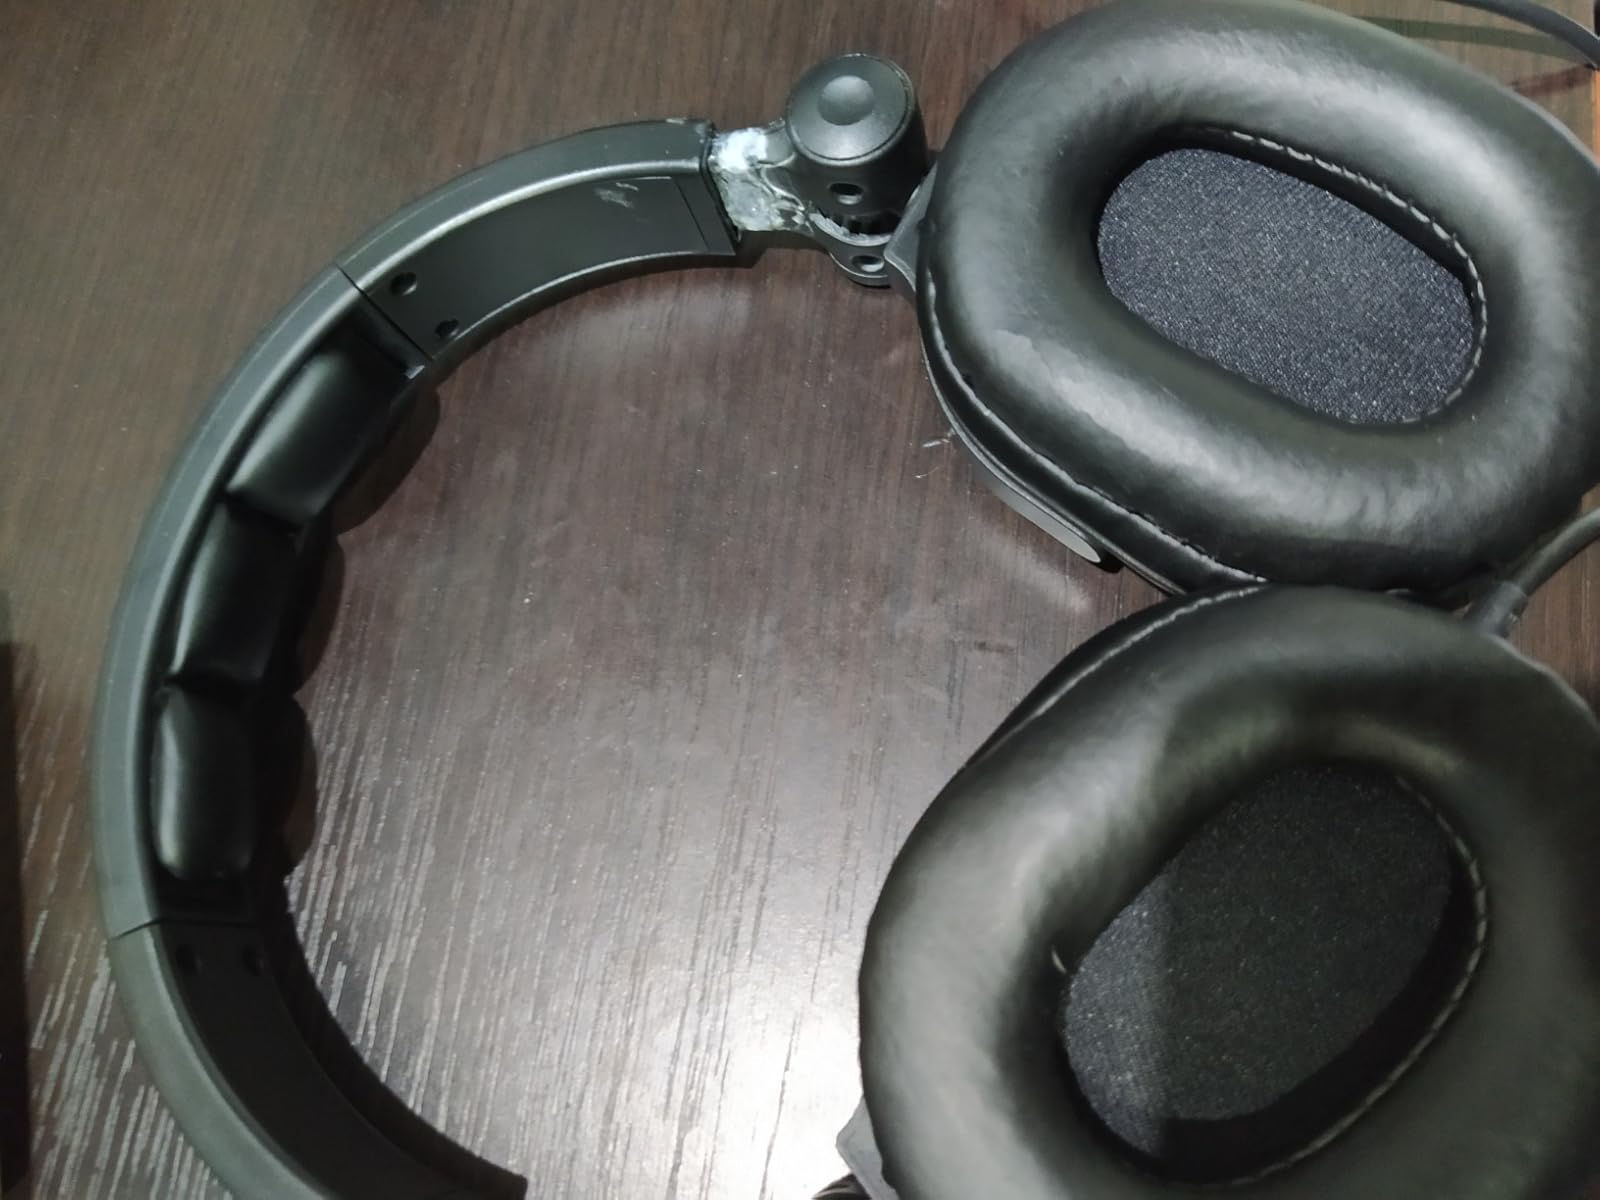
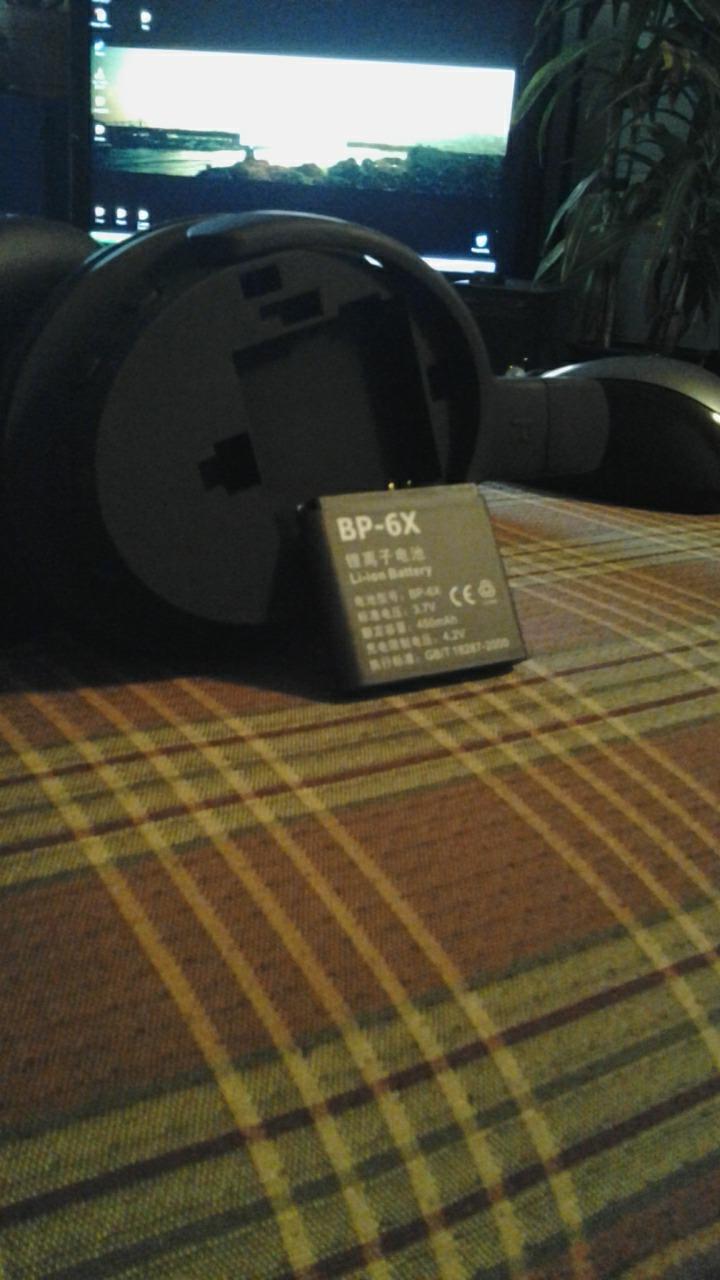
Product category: headphones
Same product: no